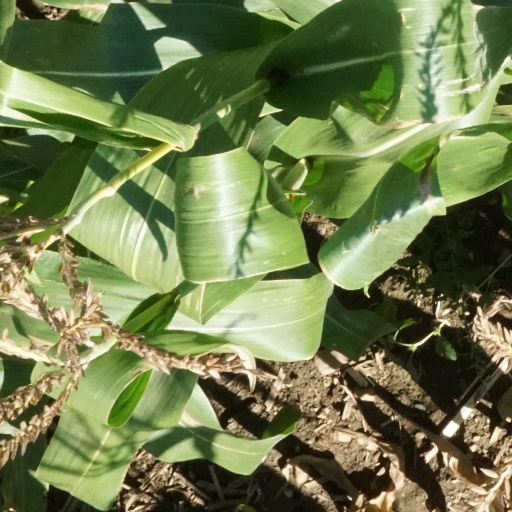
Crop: maize; corn